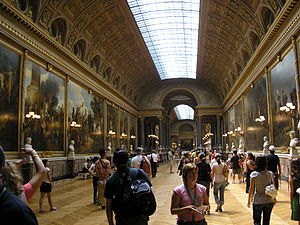
Galerie des Batailles
Gallerisalen
"Galerie des Batailles er en stor sal i sydfløjen, den såkaldte ""Prinsfløj"", af Château de Versailles. Det er beliggende på første sal på slottets side mod parken, som med sit centrale glastag i form af en tøndehvælving i attikaloftet. Over imposten er runde vinduer på begge sider af muren. Kong Louis Philippes aledning til at opføre galleriet var at ære de store franske militære sejre. Fire af den kongelige families kamre måtte vige for denne ombygning.